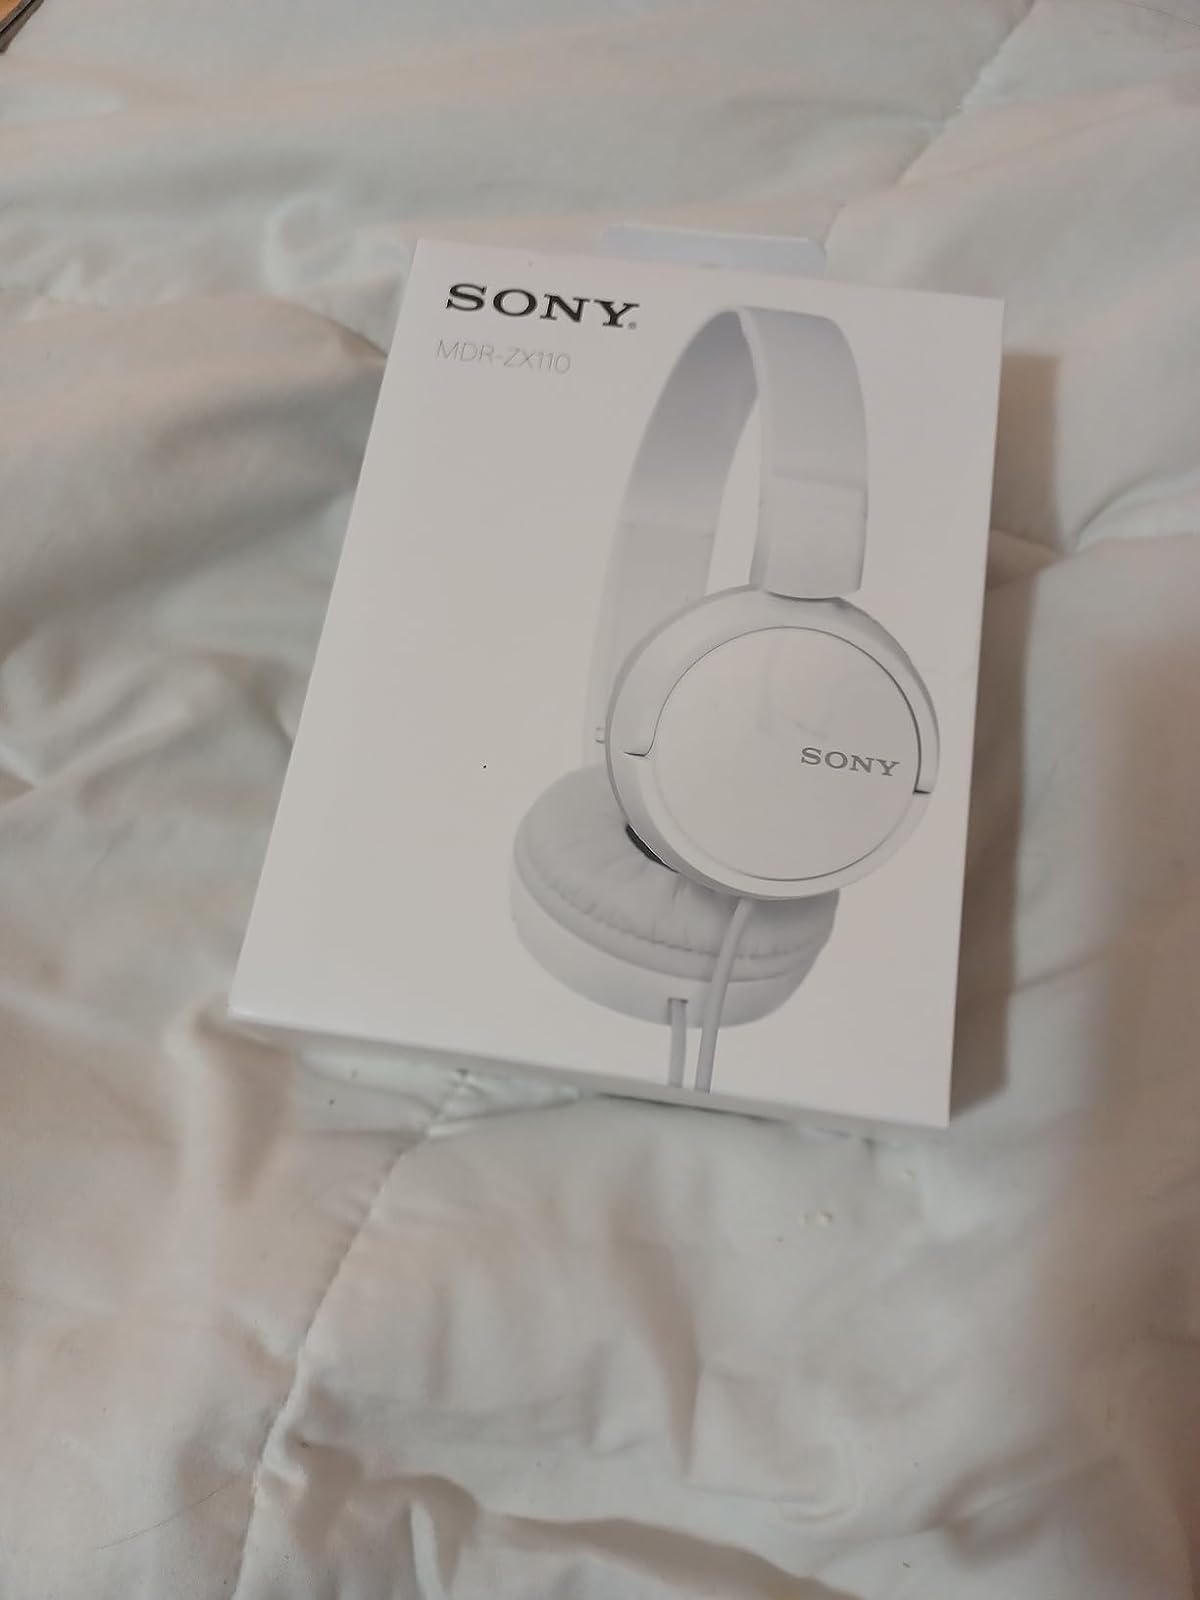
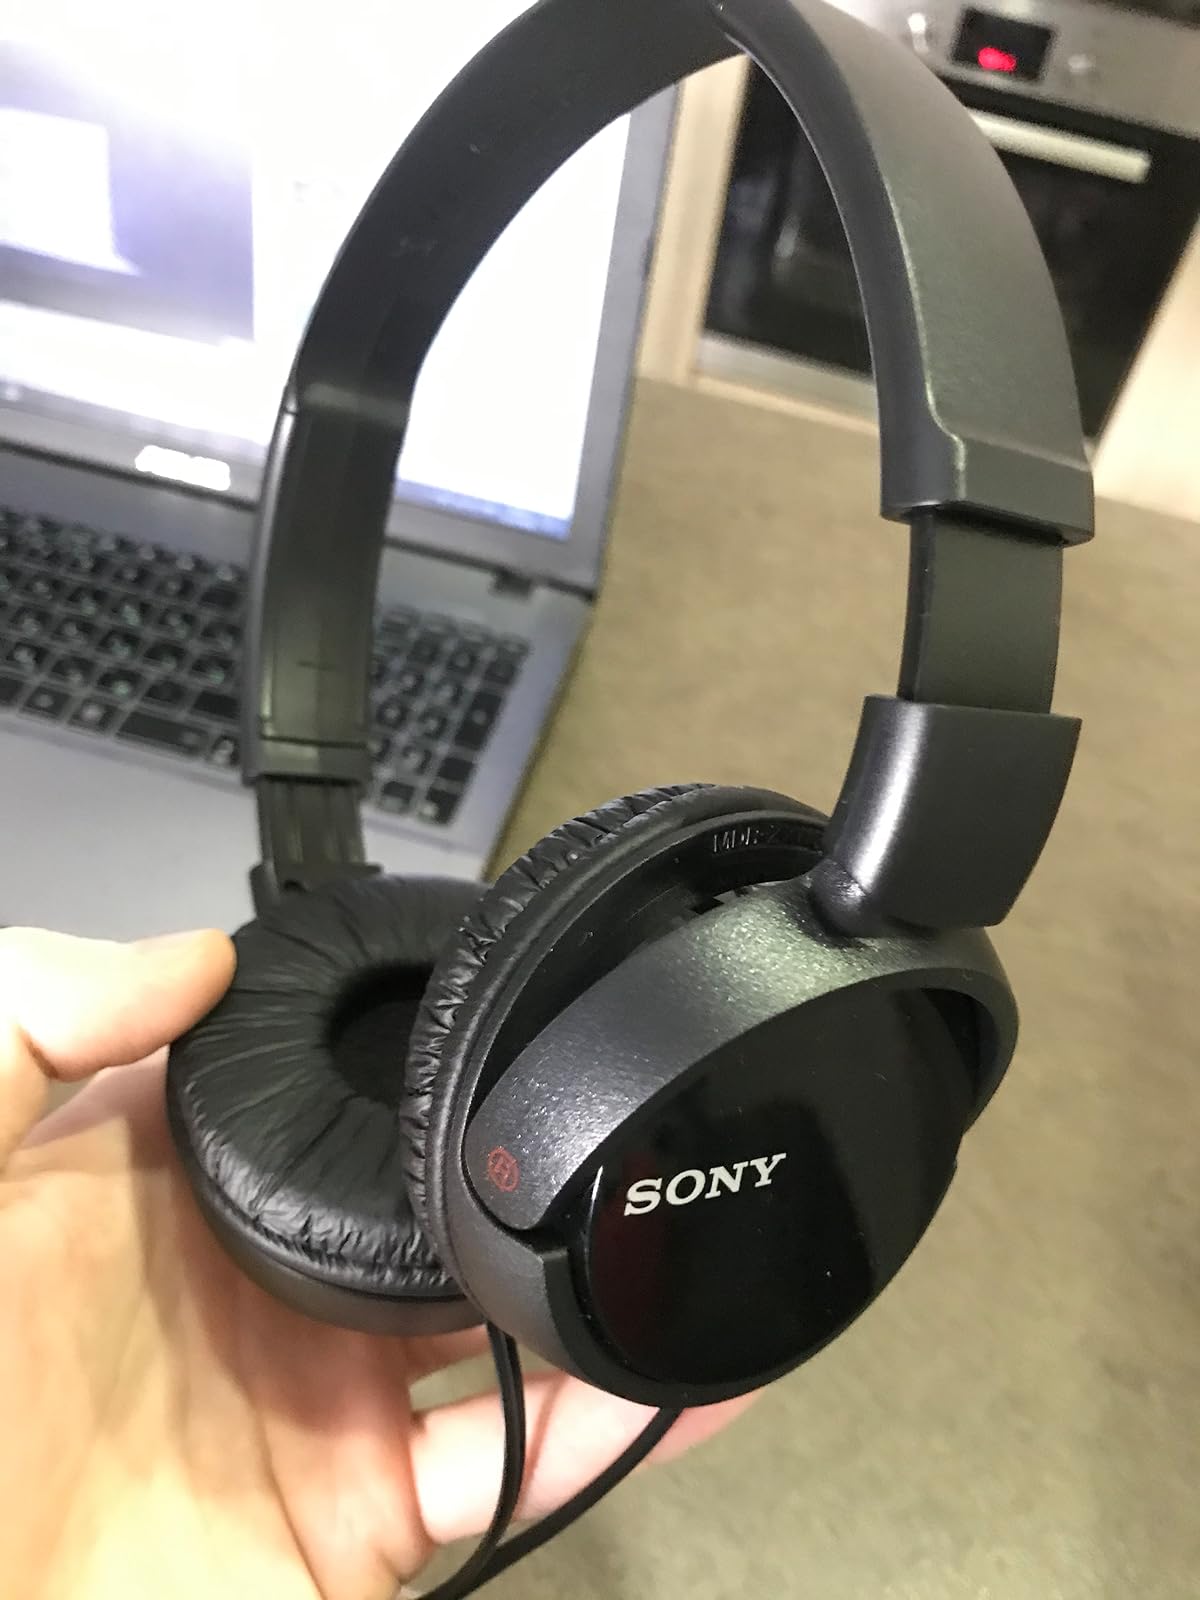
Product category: headphones
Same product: no